Otago cricket team

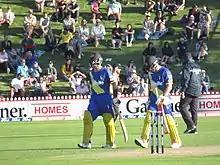
Otago Volts batsmen at the Basin Reserve in December 2019

Ahead of the 2025–26 season, 15 players were awarded contracts to play for Otago. In addition, Jacob Duffy and Glenn Phillips were both awarded New Zealand Cricket central contracts for the season. Other, non-contracted players may play for the side during the season.